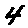
Label: 4